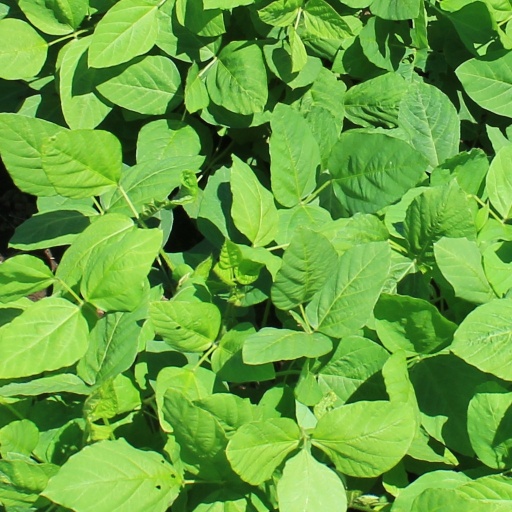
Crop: soybean